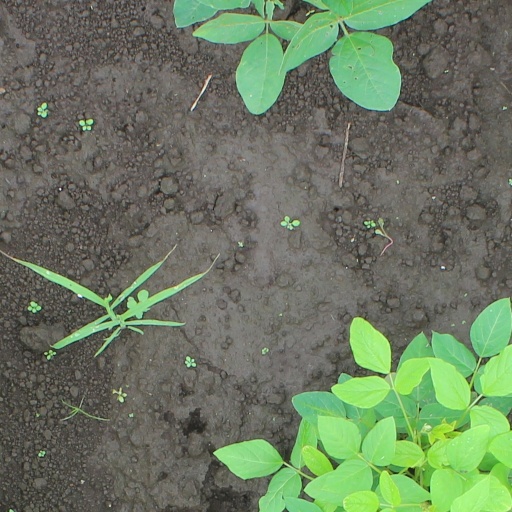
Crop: soybean